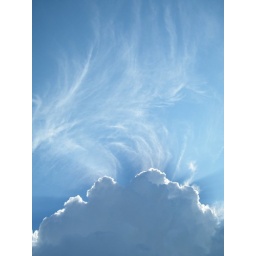
high altitude clouds curve above the cloud